Describe the emotion expressed in this image:  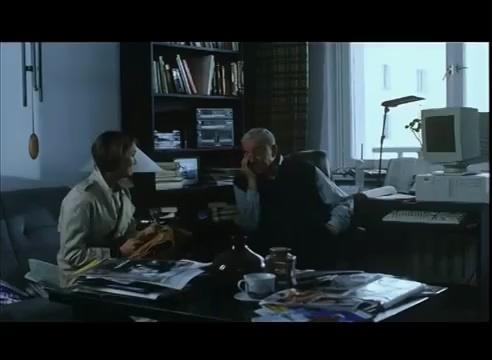
This person displays Suffering, valence and arousal with low intensity.